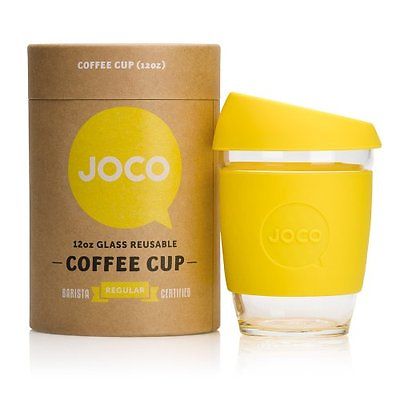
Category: mug